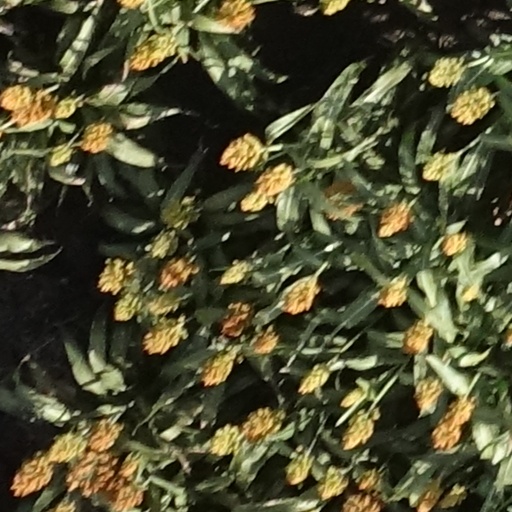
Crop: sorghum